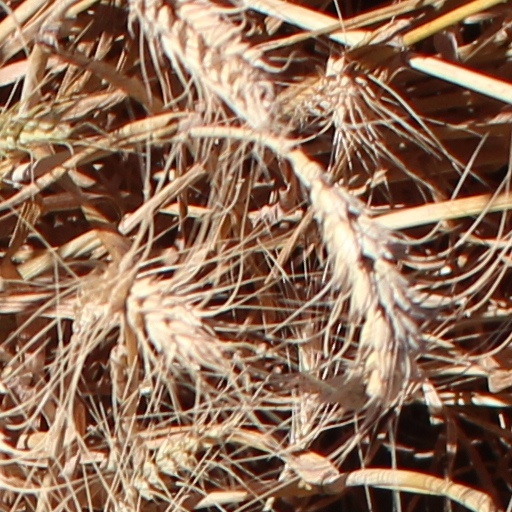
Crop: wheat